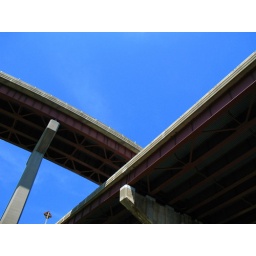
highway in the sky